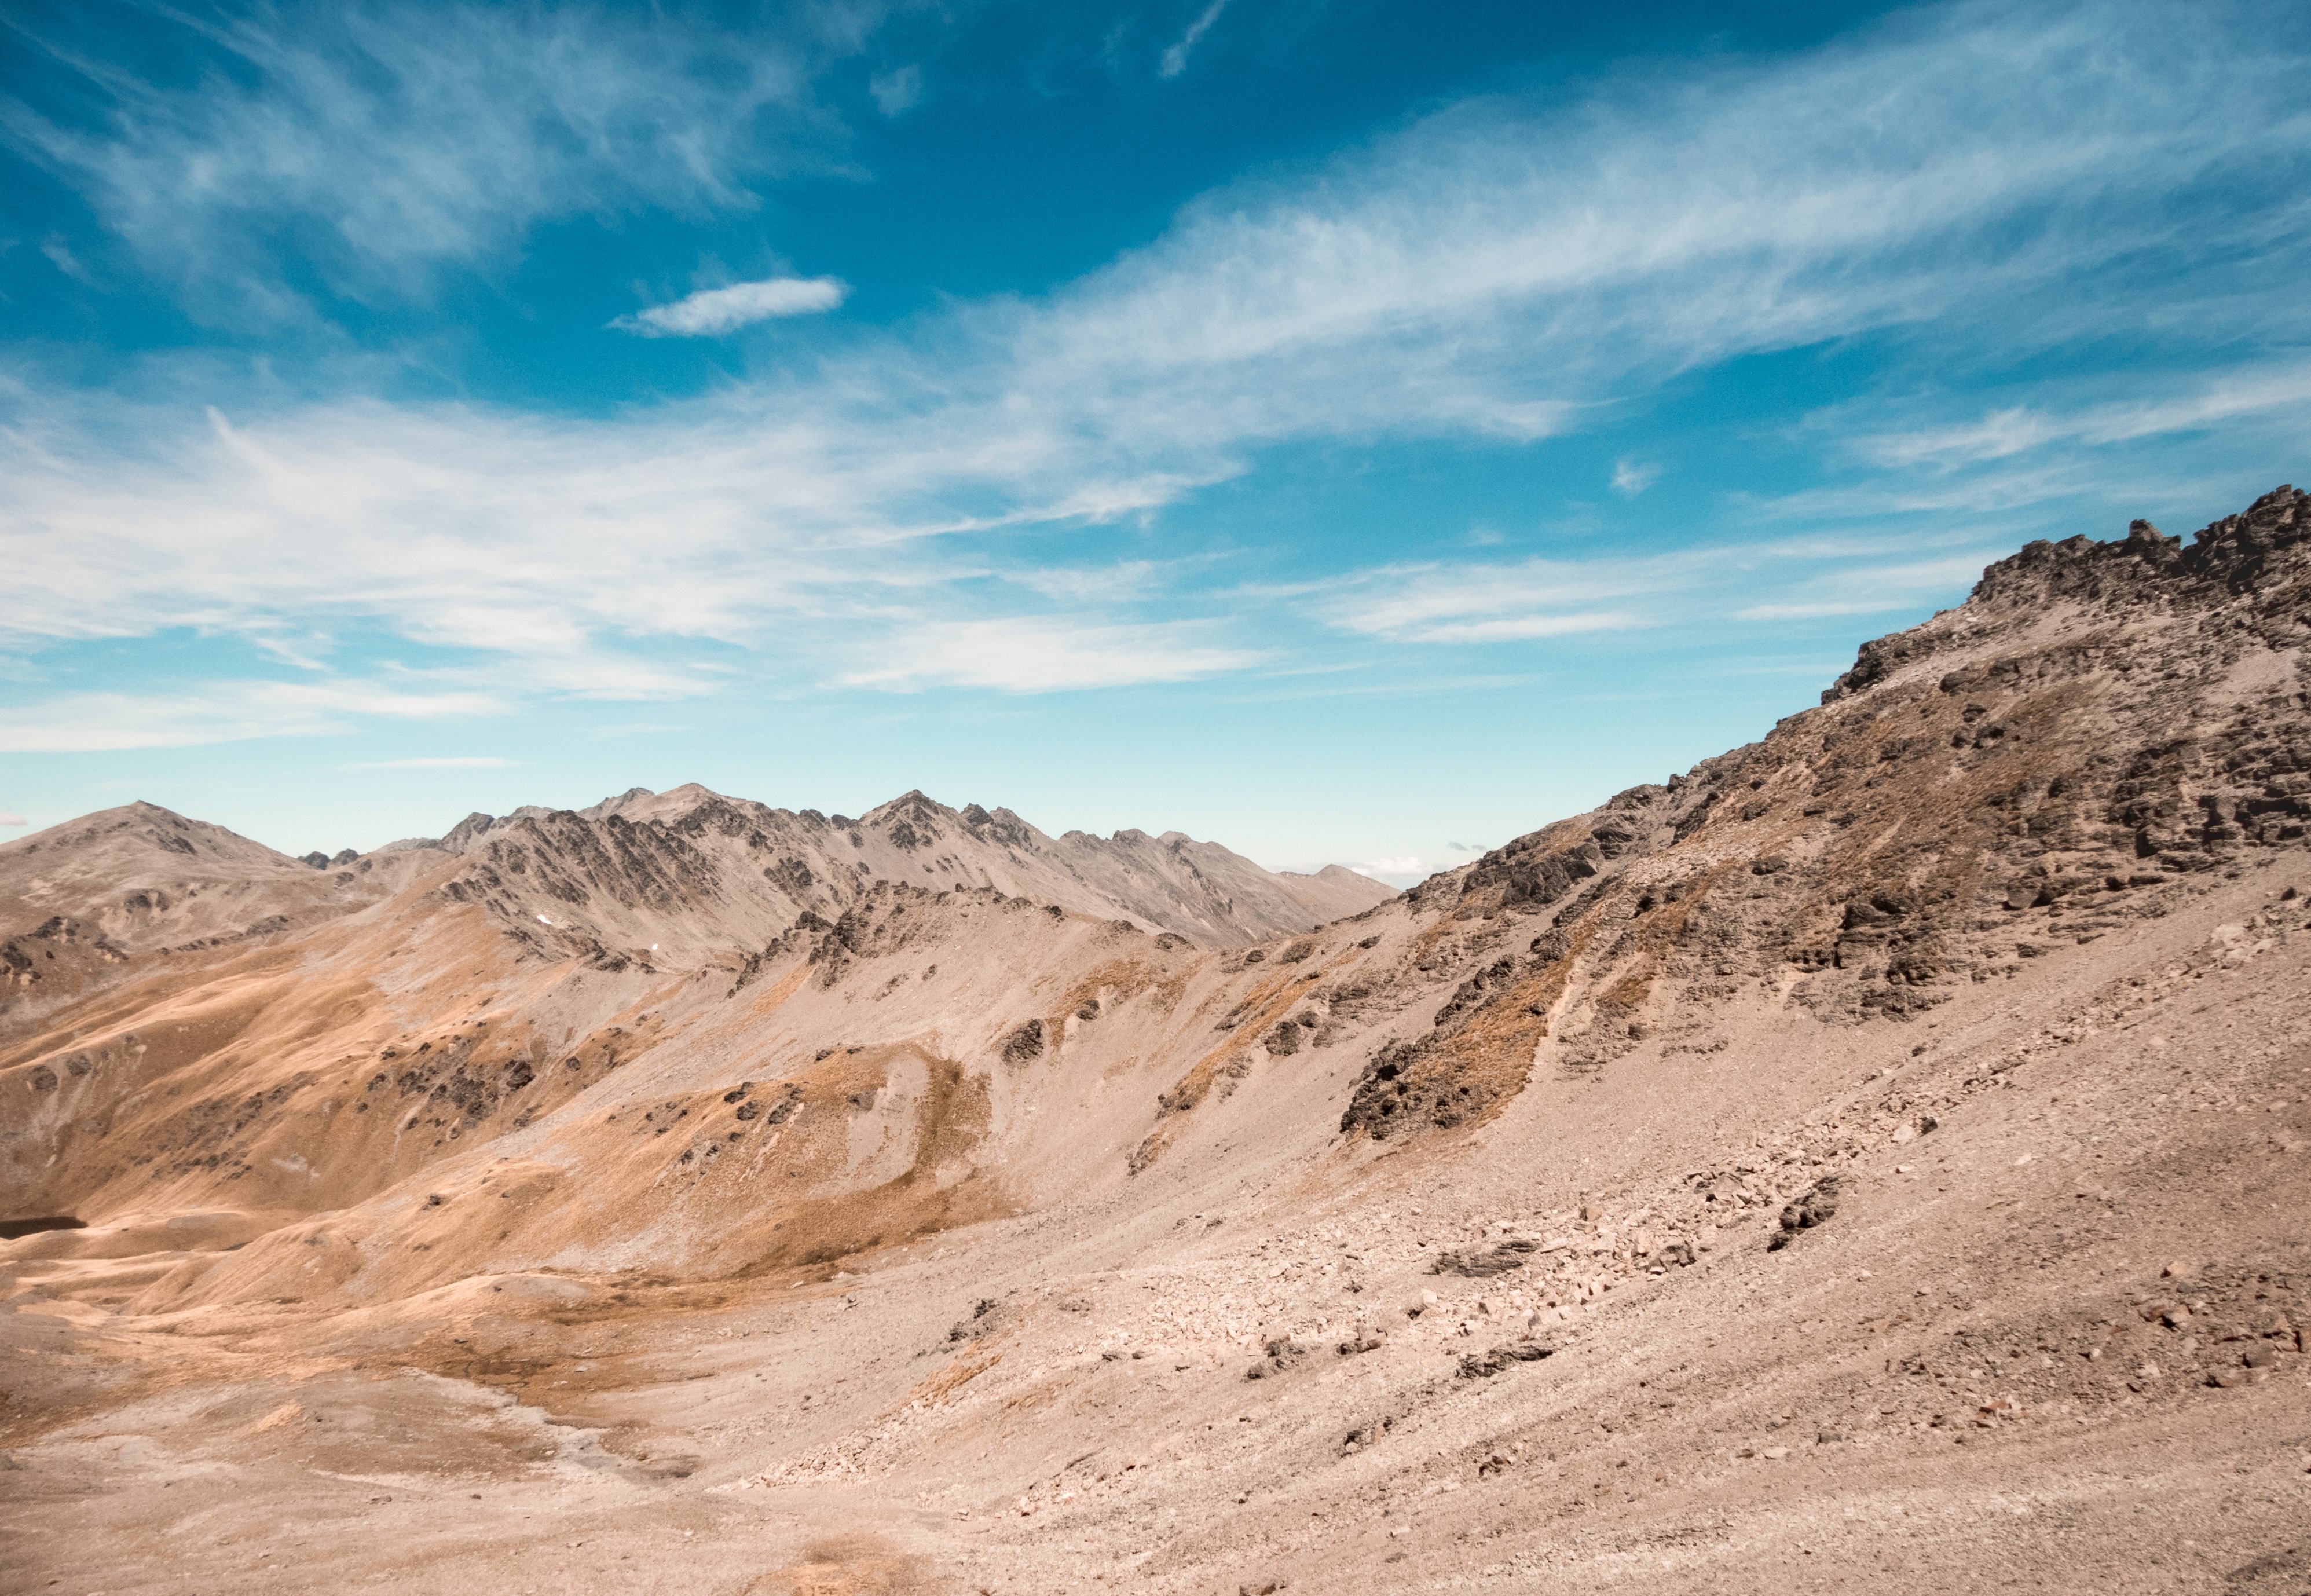
mountainous landforms, mountain, sky, wadi, mountain range, wilderness, hill, valley, cloud, ridge, geology, landscape, desert, badlands, mountain pass, rock, road, sand, national park, plateau, soil, fell, alps, vacation, slope, aeolian landform, terrain